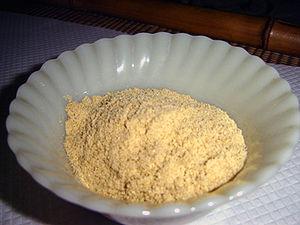
La farofa est un mets d'accompagnement brésilien. Elle est préparée avec de la farine de manioc, de maïs, de quinoa, de blé ou encore fabriquée avec du pain vieux passé au four, frite dans du beurre ou de l'huile à laquelle peuvent être ajoutés des ingrédients aussi divers que du maïs, du bacon, de la viande fumée, de la saucisse, des œufs, des haricots, des herbes, etc.